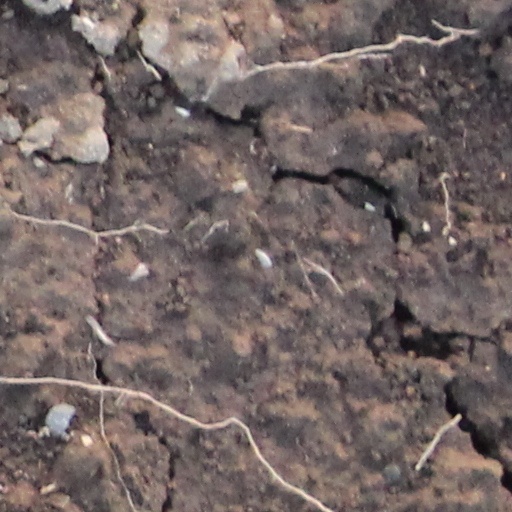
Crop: wheat